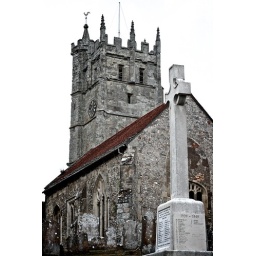
church near castle